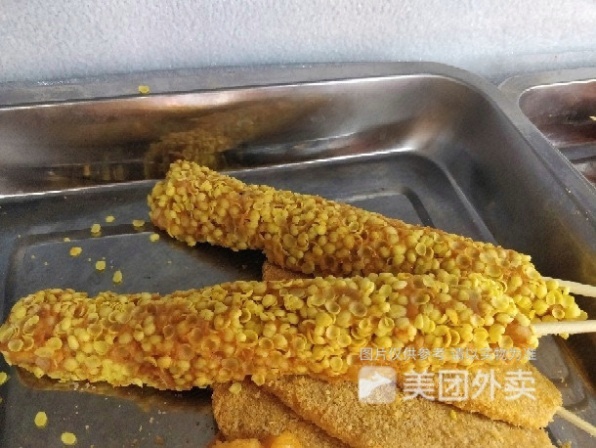
Label: Golden_Chicken